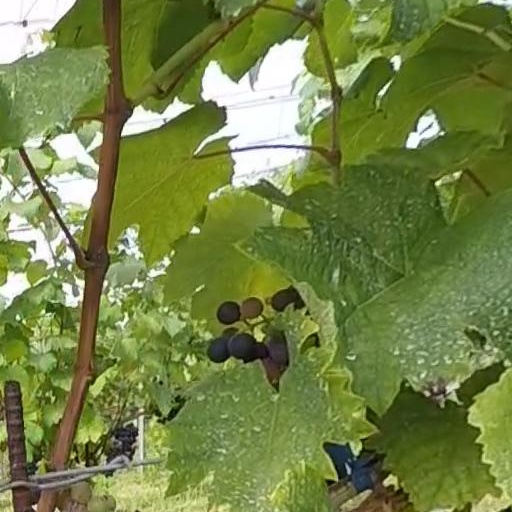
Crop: grape